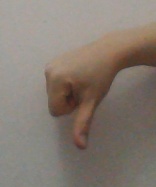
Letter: waw